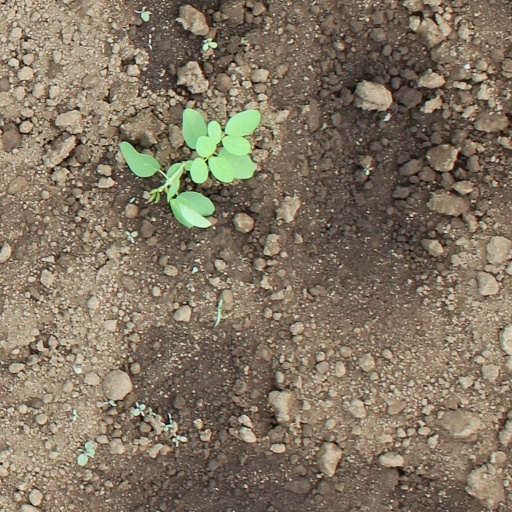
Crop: soybean